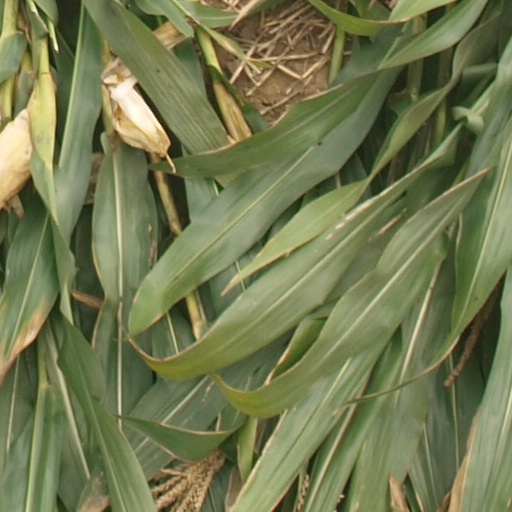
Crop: maize; corn